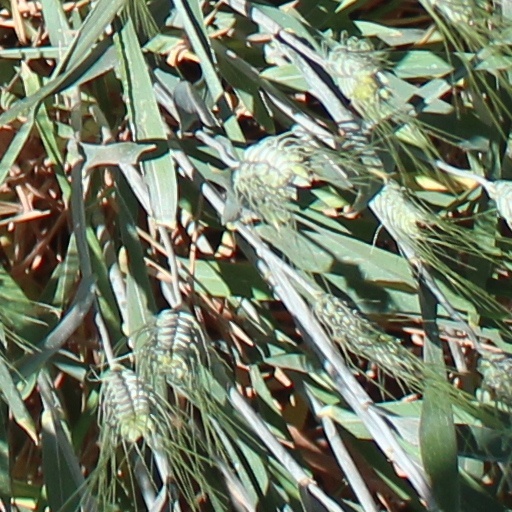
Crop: wheat